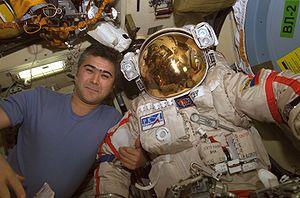
La combinaison spatiale Orlan est une famille de combinaisons spatiales semi-rigides conçues et fabriquées par la société russe NPP Zvezda. Elles ont été utilisées pour les sorties extravéhiculaires du programme spatial soviétique, de son successeur le programme spatial russe et par les programmes spatiaux chinois, européen et américain.